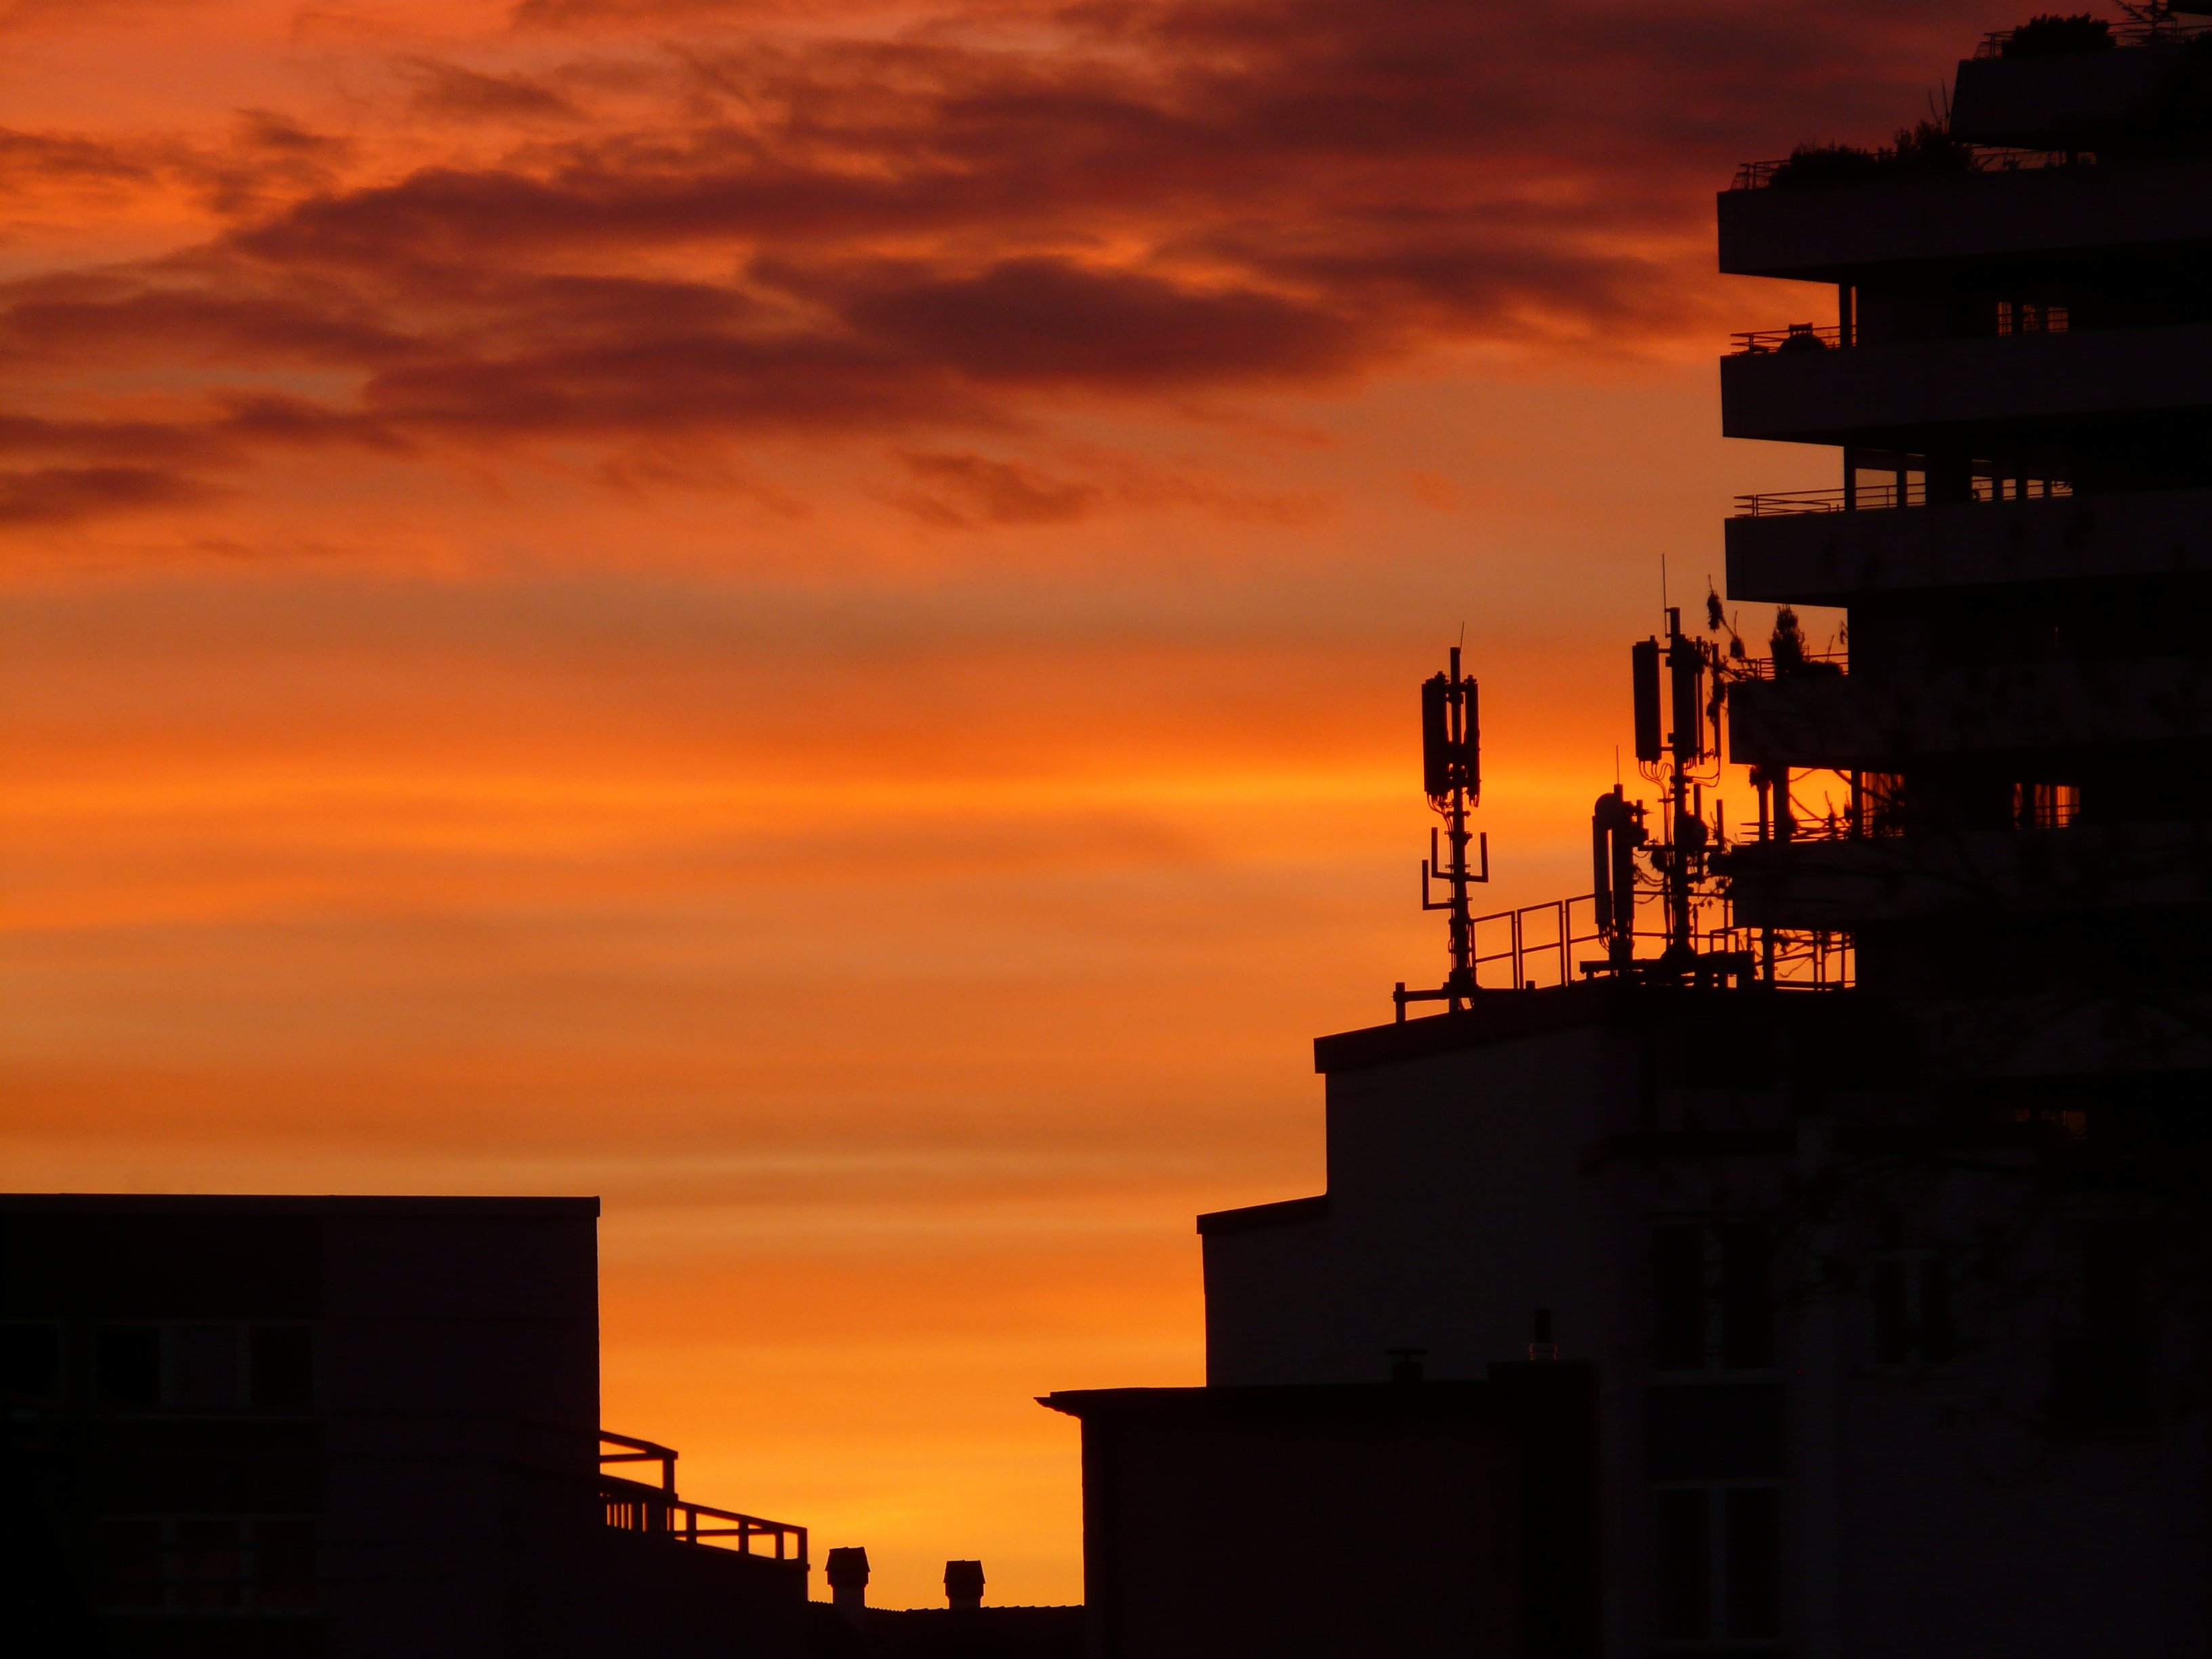
horizon, silhouette, cloud, architecture, sky, sun, sunrise, sunset, skyline, morning, building, dawn, city, home, cityscape, dusk, antenna, evening, tower, fire, romance, radio, burn, clouds, burning, abendstimmung, antennas, afterglow, send, antenna mast, radio system